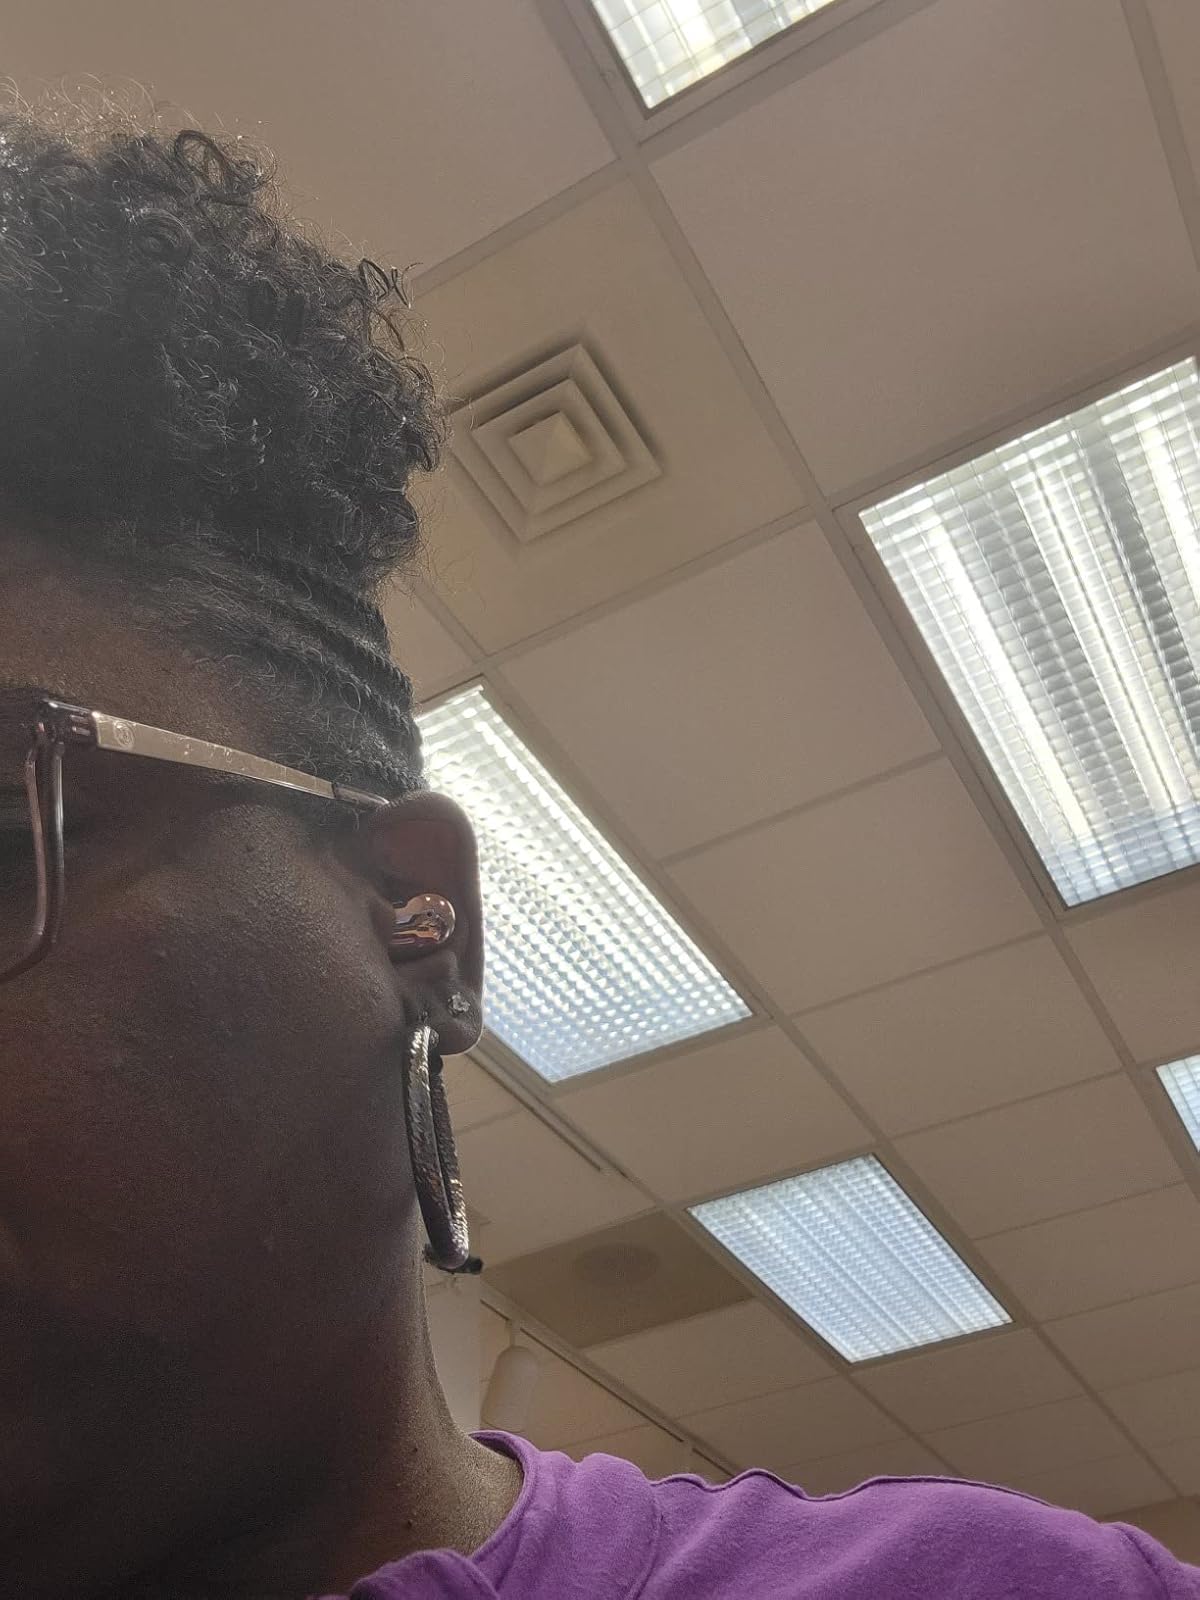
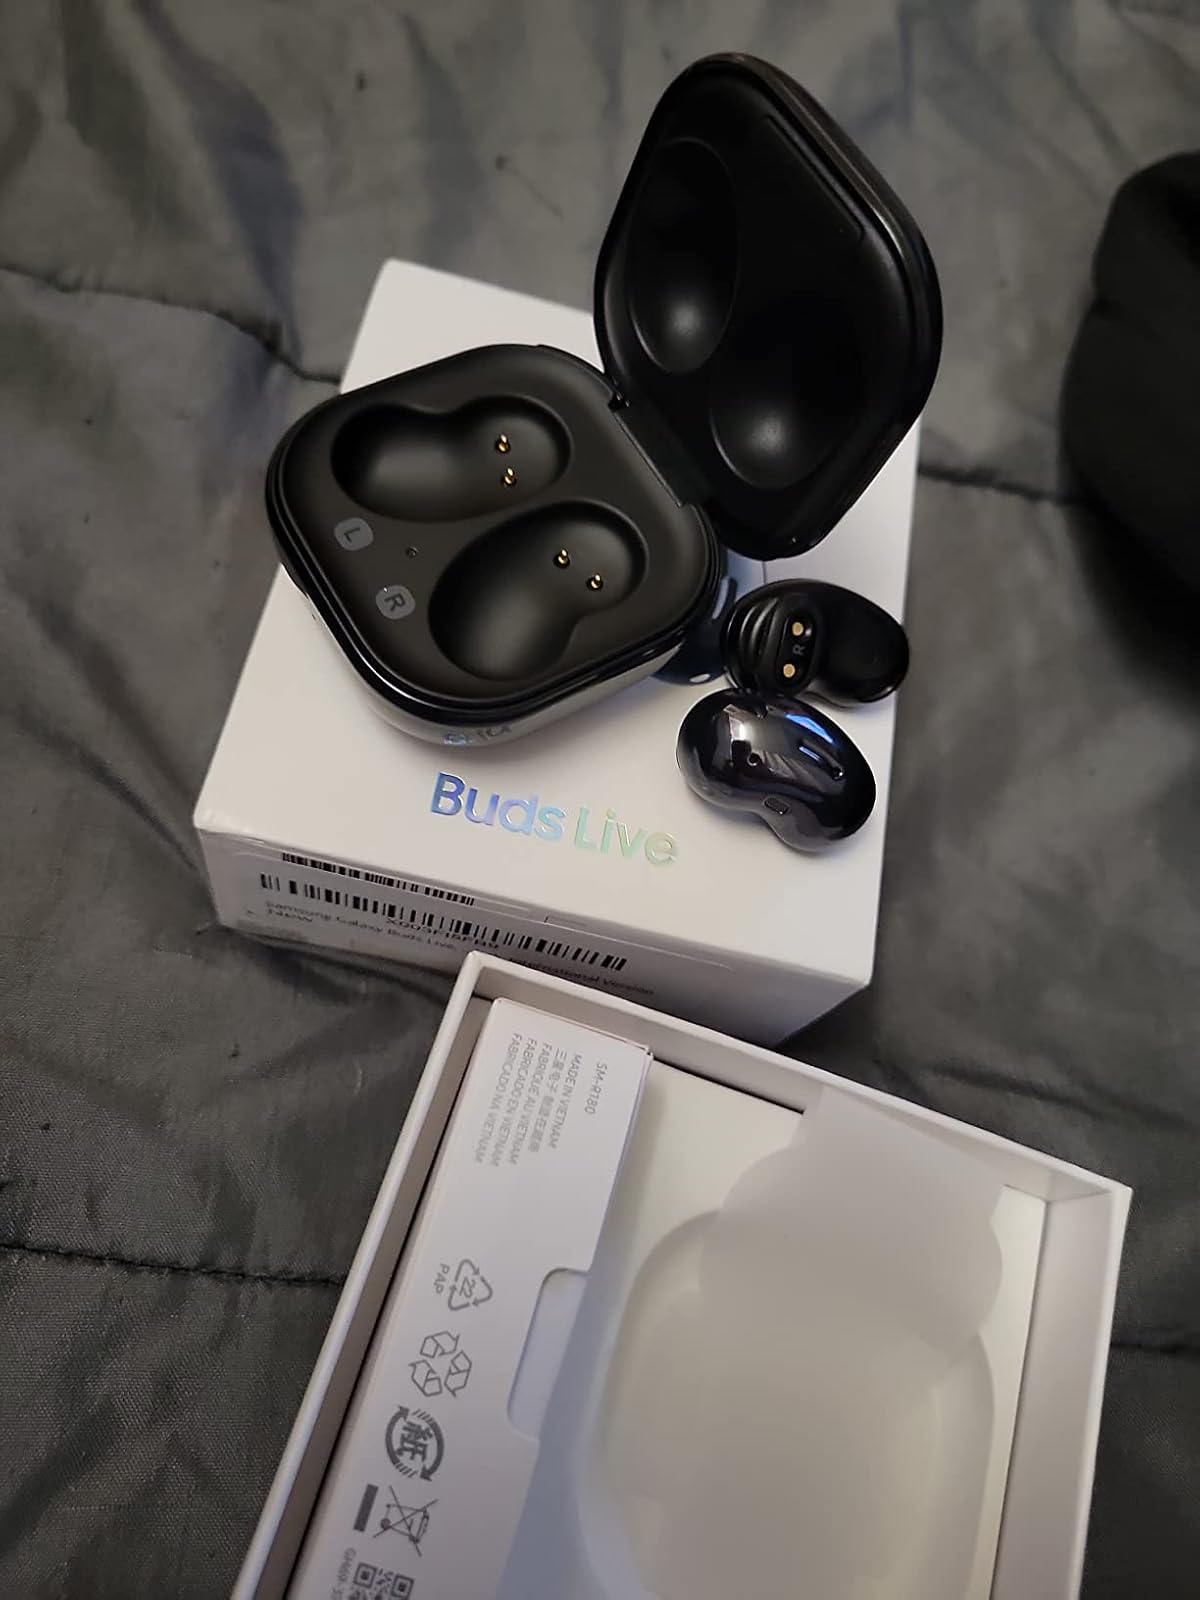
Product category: earbuds
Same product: no